Cigar ash

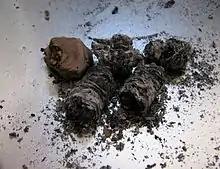
Cigar and ashes

Cigar ash, also known as cigarette ash, is the ash produced by tobacco products as it is smoked.